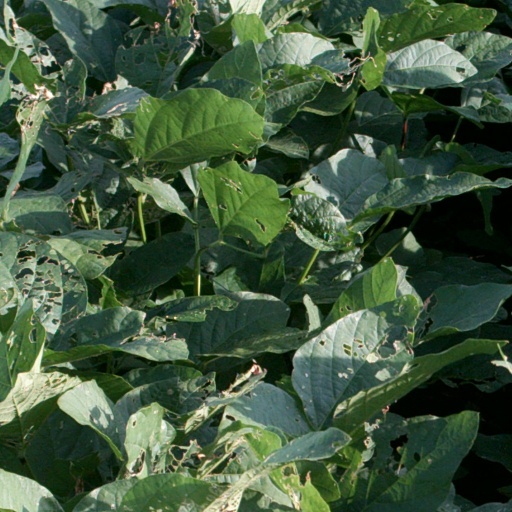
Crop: soybean